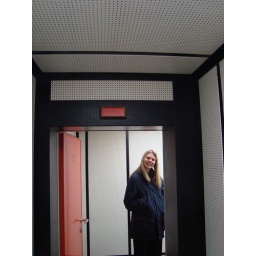
Patty standing inside the door of the radio studio in the bunker.